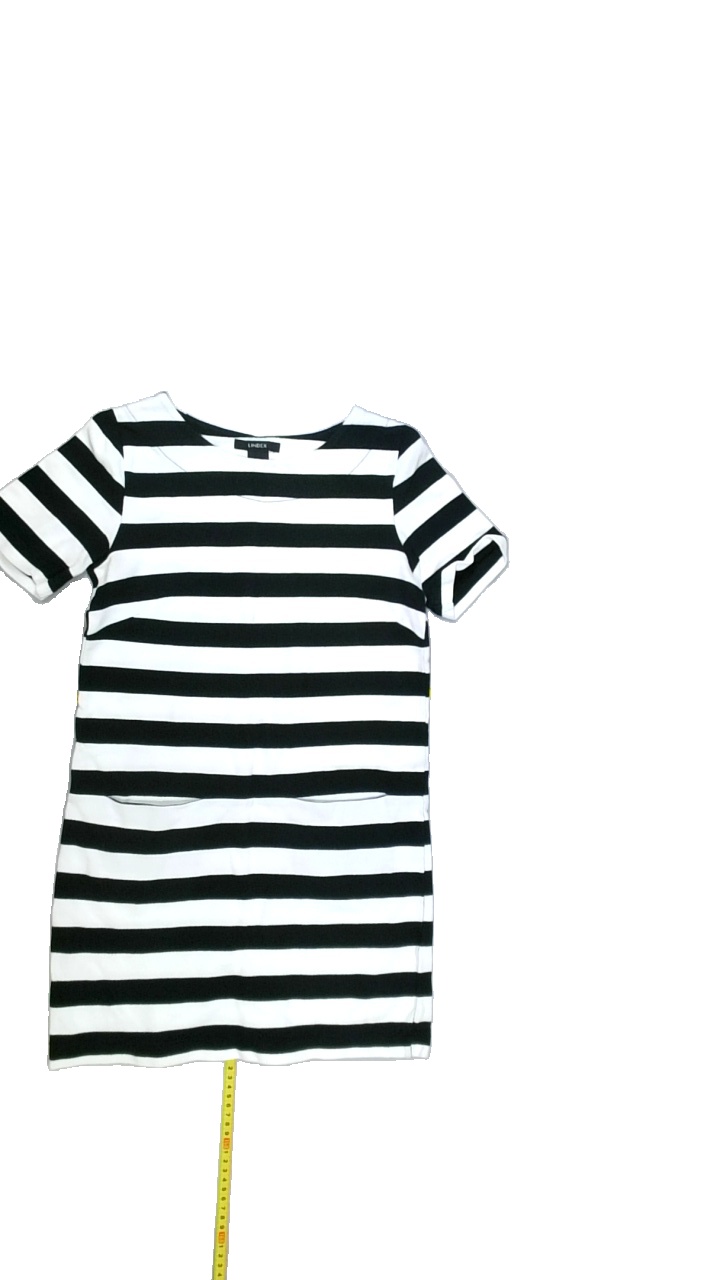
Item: Dress (Ladies)
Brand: Lindex
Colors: White, Black
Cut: Regular, C-collar
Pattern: Striped
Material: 100%cotton
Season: All
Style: No trend
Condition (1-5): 4
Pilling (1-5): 5
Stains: No
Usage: Reuse
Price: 50-100